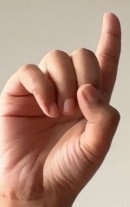
ASL sign: D